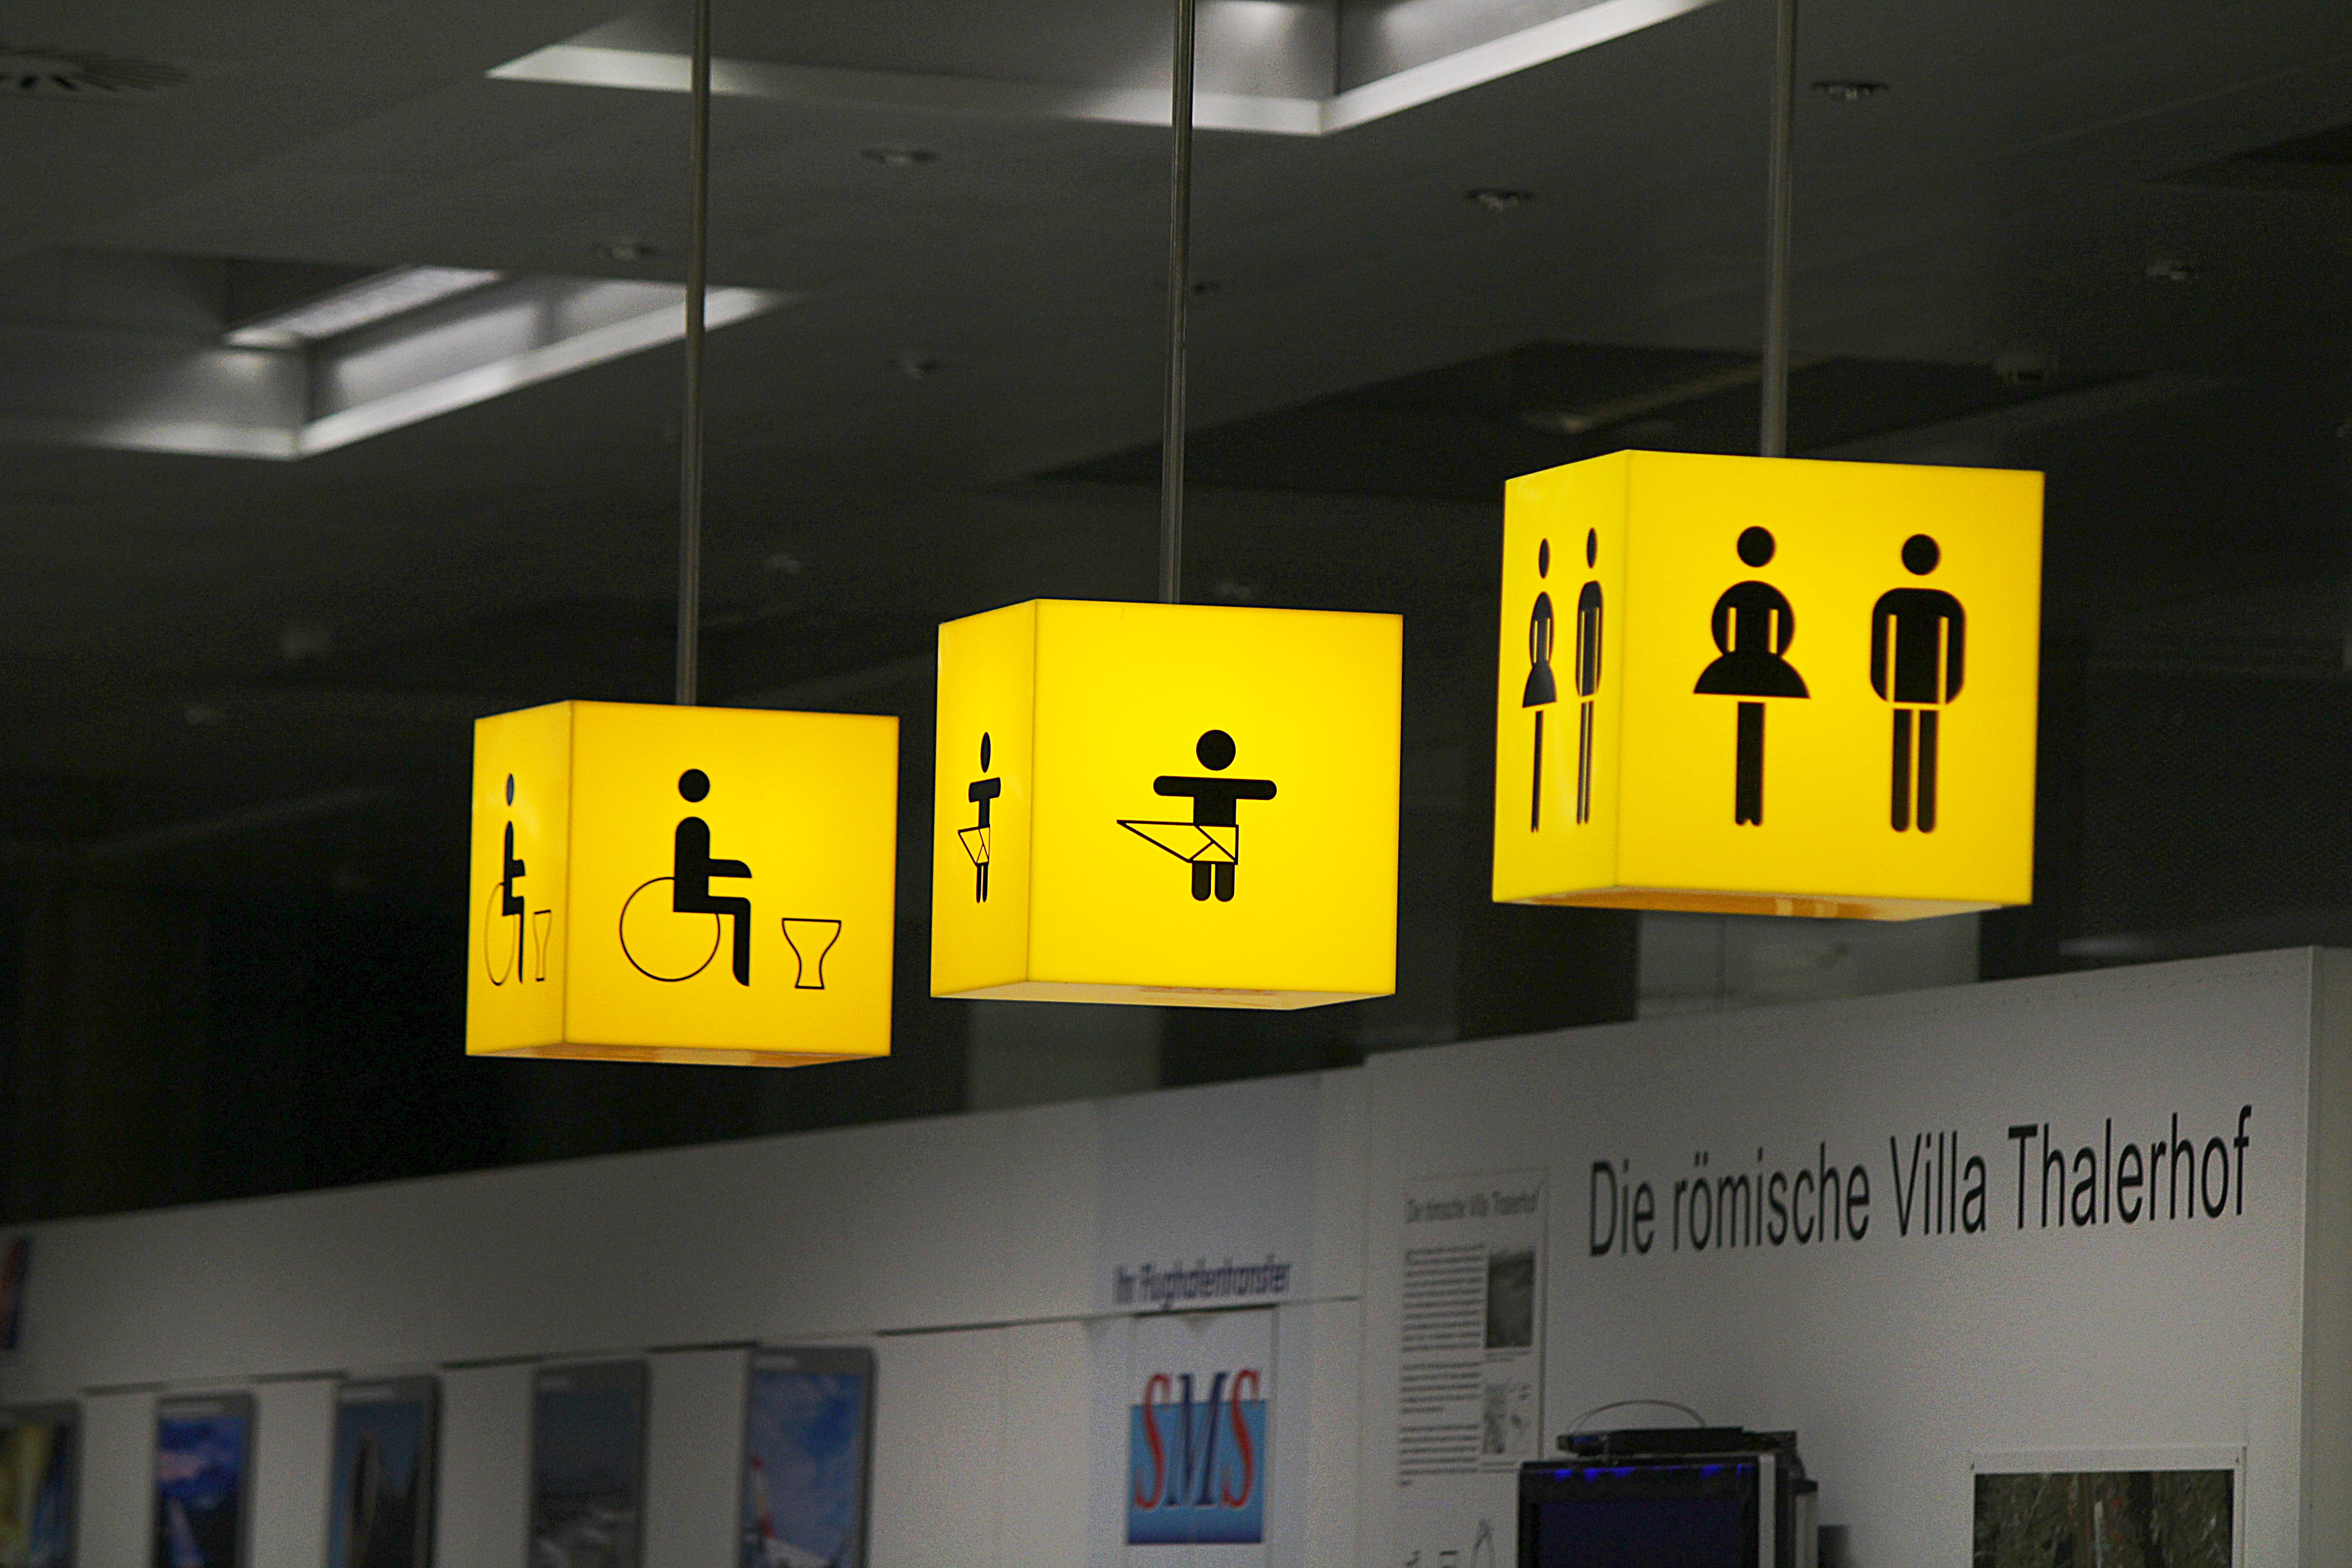
man, woman, sign, yellow, signage, lighting, note, interior design, brand, family, design, loo, toilets, display device, disabled toilet, baby changing area